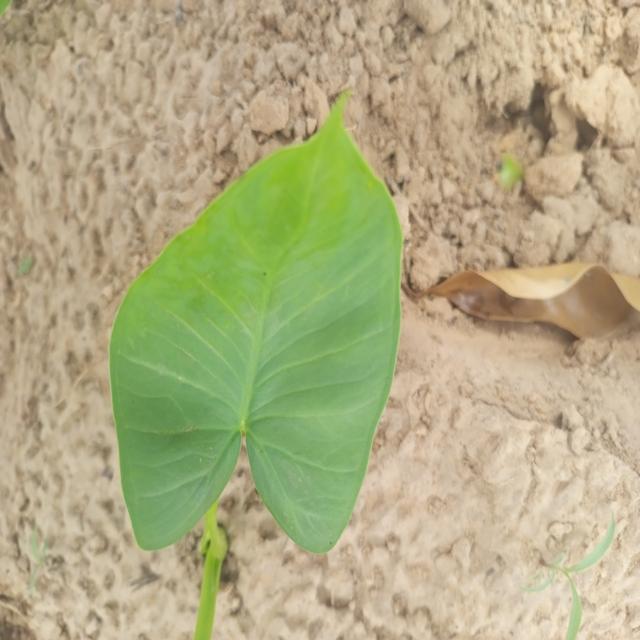
Label: Healthy